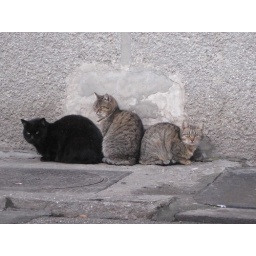
These cats were huddled against a vent from the hot water pipes.